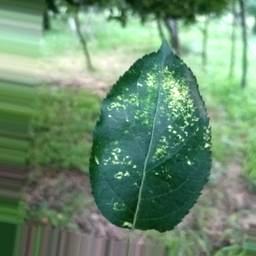
Label: Apple_Mosaic